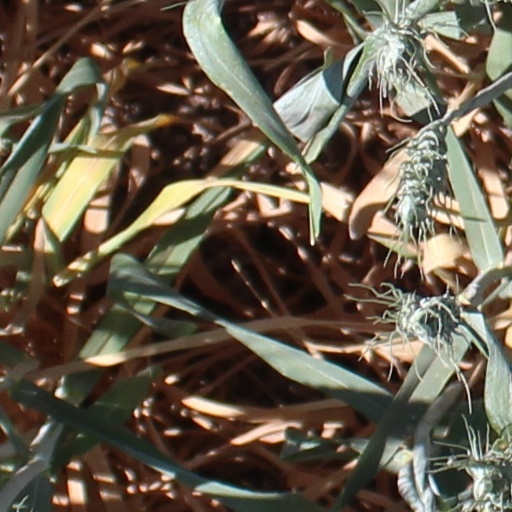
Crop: wheat